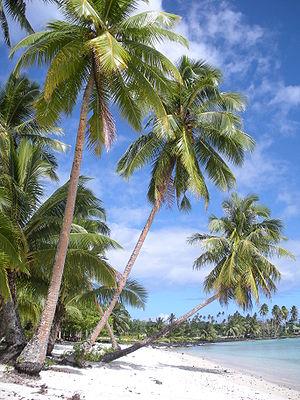
Plage à Lefaga sur l'île d'Upolu à SamoaGagana Samoa: Le matafaga o Lefaga i le itu saute o Upolu, i SamoaРусский: Пляж на Уполу, Самоа
Escale à Pago-Pago est le 16ᵉ roman de la série SAS, écrit par Gérard de Villiers et publié en janvier 1969 aux éditions Plon / Presses de la Cité. Comme tous les SAS parus au cours des années 1960, le roman a été édité lors de sa publication en France à 50 000 exemplaires.